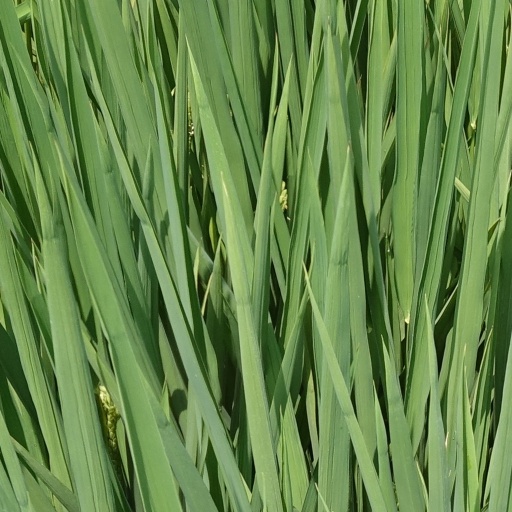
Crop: rice